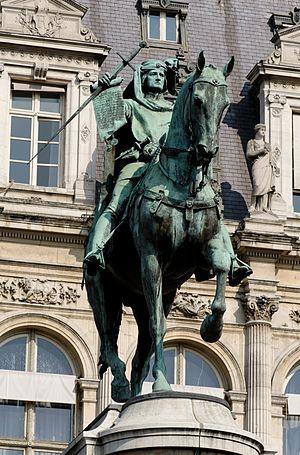
Étienne Marcel, prévôt des marchands de Paris au XIVe siècle, par Jean Idrac (Français, 1849-1884) et Laurent Marqueste (Français, 1850-1920). Bronze, 1880. Façade Sud (côté Seine) de l'Hôtel de Ville de Paris.